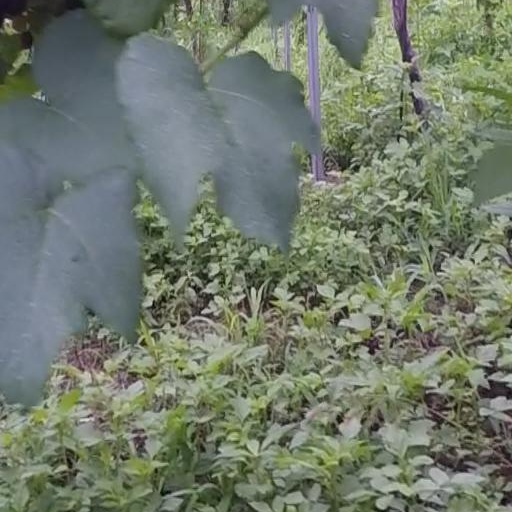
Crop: grape